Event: Nepal Earthquake
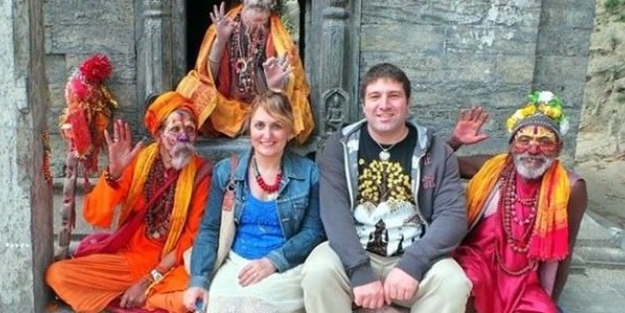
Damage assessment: no_damage